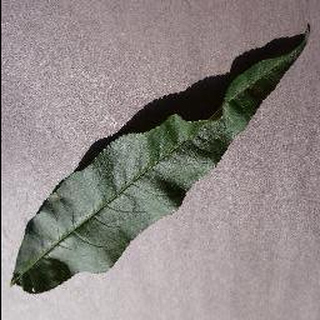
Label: healthy_peach